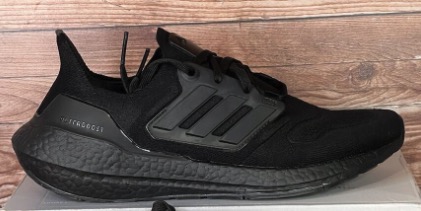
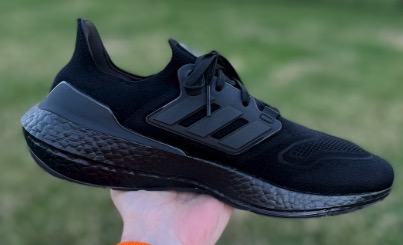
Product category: misc
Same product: yes